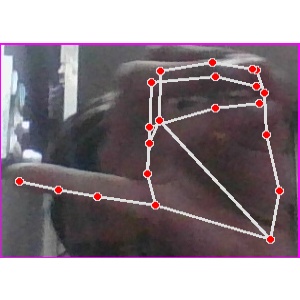
अक्षर: च